2008–09 Tottenham Hotspur F.C. season

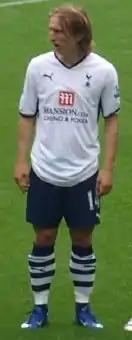
Luka Modrić – Tottenham's most expensive signing of the 2008–09 season

At the end of the 2007–08 season, which saw Tottenham finish 11th in the Premier League, the club announced the signing of Croatian playmaker Luka Modrić and reiterated that any club wishing to sign Bulgarian striker Dimitar Berbatov would need to offer more than £30 million. Tottenham's transfer movement began immediately, with Czech goalkeeper Radek Černý moving on a free transfer to Queens Park Rangers following the end of the season; Černý's loan deal had expired and was not offered a contract extension by Tottenham nor his parent club, Slavia Prague. Little under a month later, Tottenham agreed a deal with Barcelona for 19-year-old Mexican forward Giovani dos Santos for an initial fee of £4.7 million. Not long afterwards, Tottenham reached a deal with Dutch club PSV for Brazilian goalkeeper Heurelho Gomes, valued at around £8 million.